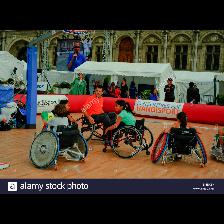
Label: Human